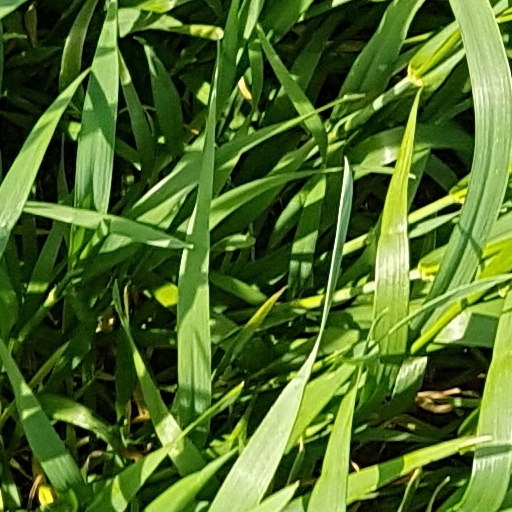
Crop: wheat